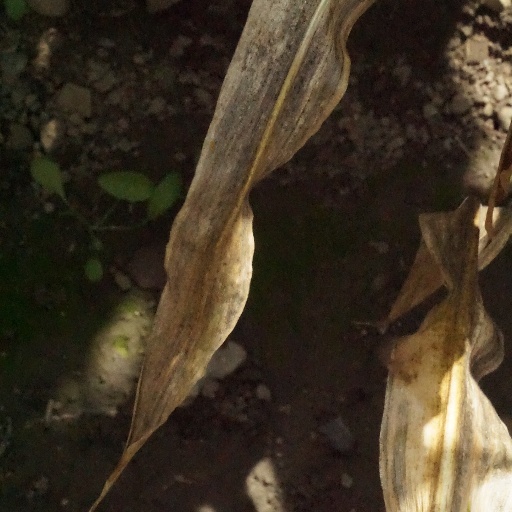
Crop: maize; corn